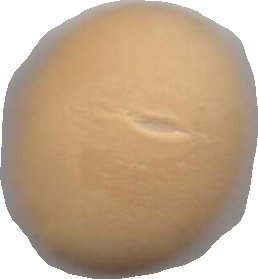
Variety: Grobogan